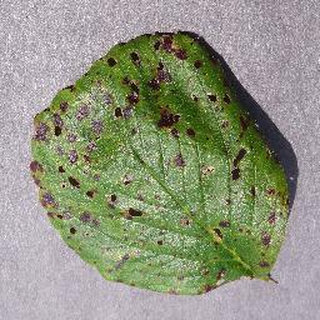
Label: strawberry_leaf_scorch